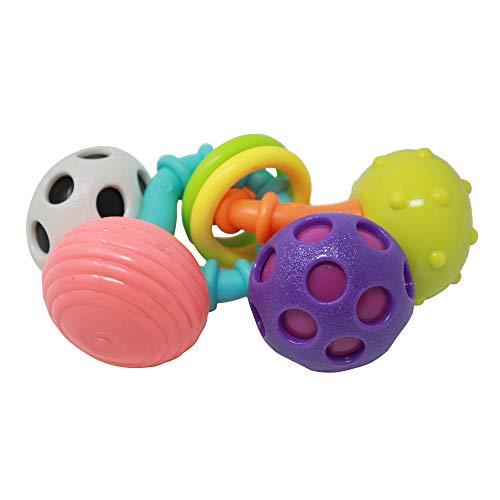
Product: Sassy Bend and Twist Rattles, 2 Pieces, for Ages 0+ Months
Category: Toys & Games | Baby & Toddler Toys | Rattles & Plush Rings
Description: Gentle rattle sounds develop sound differentiation and sound location skills and the click-clack rings teach baby cause and effect.
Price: $11.99